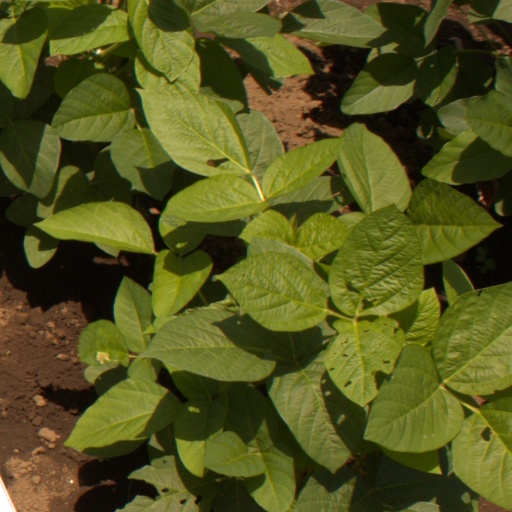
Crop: soybean